Gjerstad

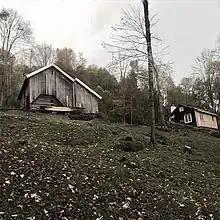
View of a cotter's home at Lia in Gjerstad

Until about 1650, the prestegjeld of Gjerstad (the precursor to today's municipality) was named "Vissedal" (from "vidr-ser-dalr" meaning "wood-sea-dale"), a very proper description of the area. Gjerstad has been inhabited from the Stone Age and Viking Age through modern times. Agriculture has long been important, and until only decades ago the more marginal outfields in Upper Gjerstad were still utilized. Forestry also provided an important historic economic contribution, and logs were driven on rivers and streams in the municipality. To aid log transport by floating, numerous dams were constructed. Eikeland Ironworks were a significant contribution to the economy as well.